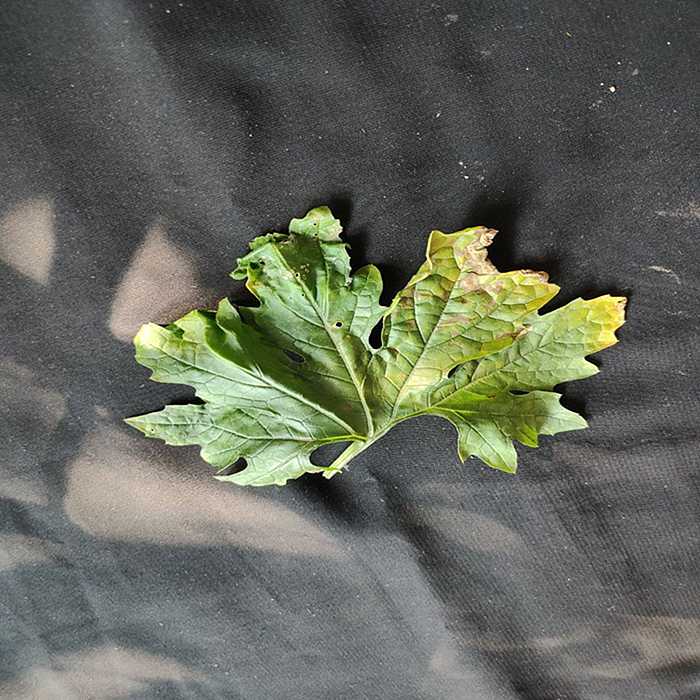
Plant: Bitter Gourd
Label: Downey mildew